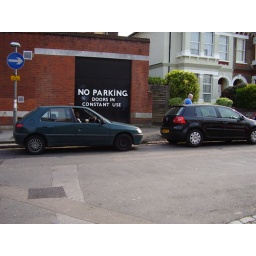
A car was parked in front of that door constantly and I never saw it open.